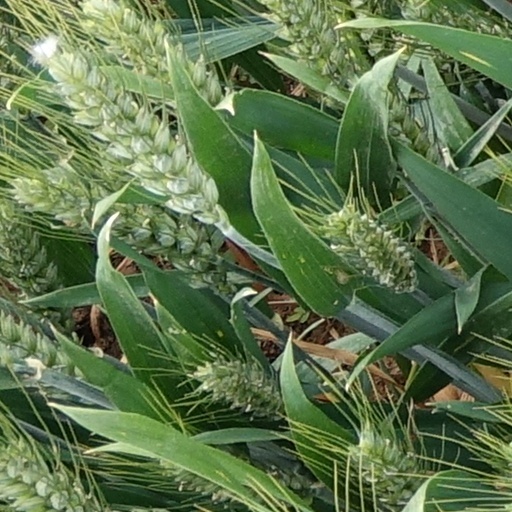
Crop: wheat